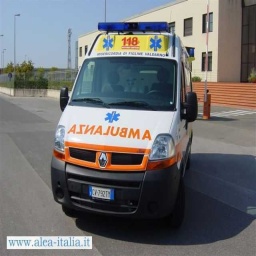
Label: ambulance